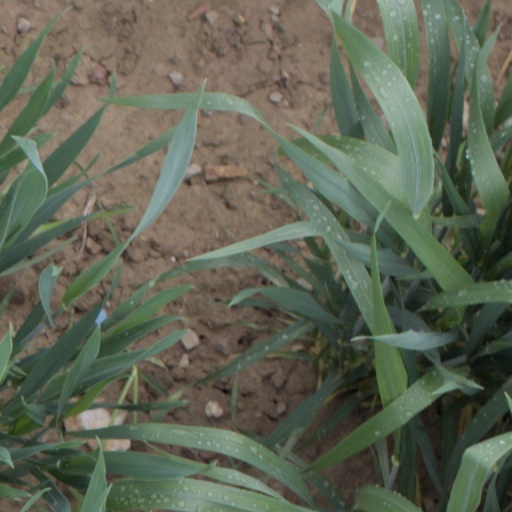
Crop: wheat